Mosquito

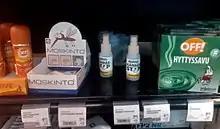
Mosquito repellents (including a mosquito coil) in a Finnish store

Many measures have been tried for mosquito control, including the elimination of breeding places, exclusion via window screens and mosquito nets, biological control with parasites such as fungi and nematodes, or predators such as fish, copepods, dragonfly nymphs and adults, and some species of lizard and gecko. Another approach is to introduce large numbers of sterile males. Genetic modification methods including cytoplasmic incompatibility, chromosomal translocations, sex distortion and gene replacement, solutions seen as inexpensive and not subject to vector resistance, have been explored. Control of disease-carrying mosquitoes using gene drives has been proposed.